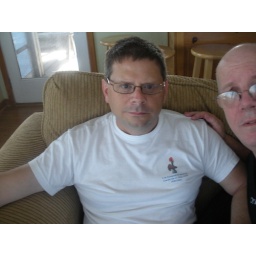
Trying to get a good self portrait in the beach house